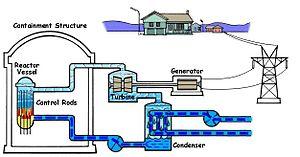
Schéma d' REB